William Frauenglass

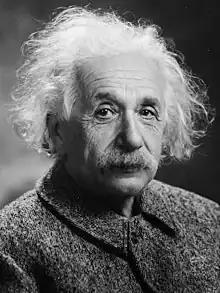
Albert Einstein (1947)

On May 16, 1953, scientist Albert Einstein wrote Frauenglass a letter, which the "New York Times" published on June 12, 1953. (Einstein had added a postscript stating the letter "need not remain confidential"). In the letter, Einstein had advised (reported the "Times") that "every intellectual called before a Congressional investigating committee should refuse to testify, and 'must be prepared for jail and economic ruin, in short, for the sacrifice of his personal welfare in the interest of the cultural welfare of his country'."